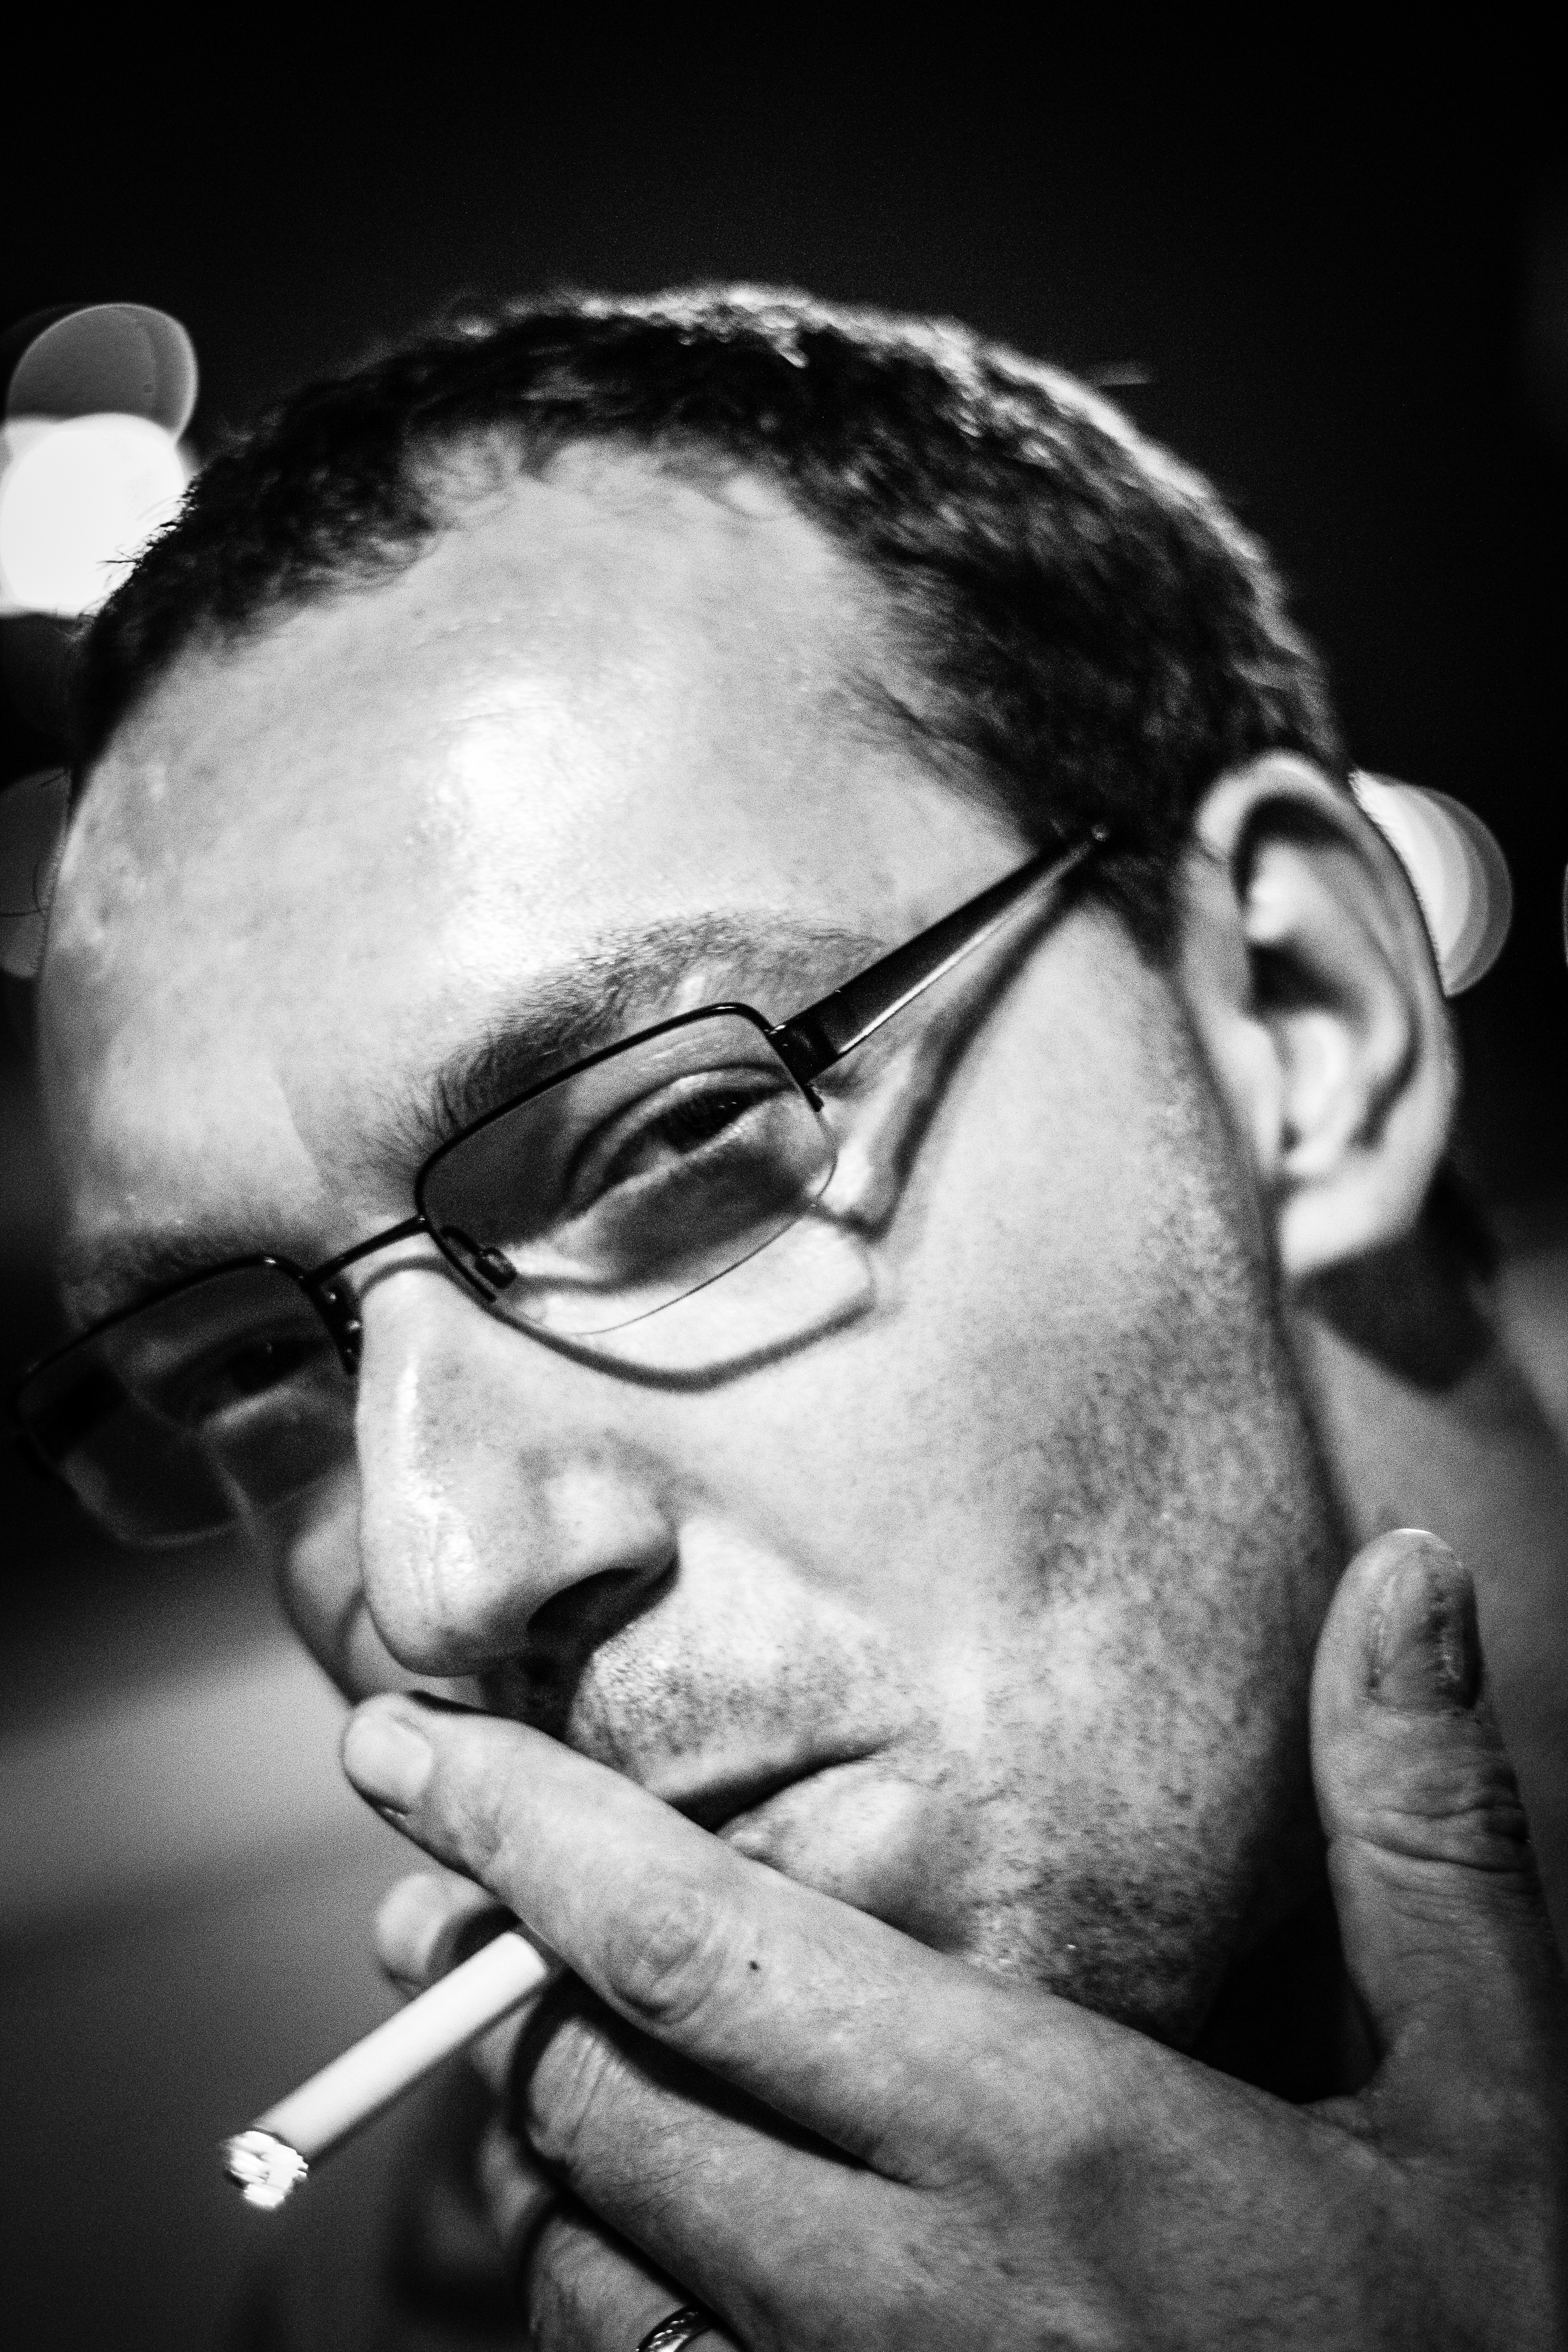
man, person, black and white, people, white, street, photography, male, portrait, canon, black, monochrome, close up, blackandwhite, face, art, glasses, head, schwarzweis, faces, personen, portr t, sch rfentiefe, monochrome photography, portrait photography, film noir, facial hair, vision care